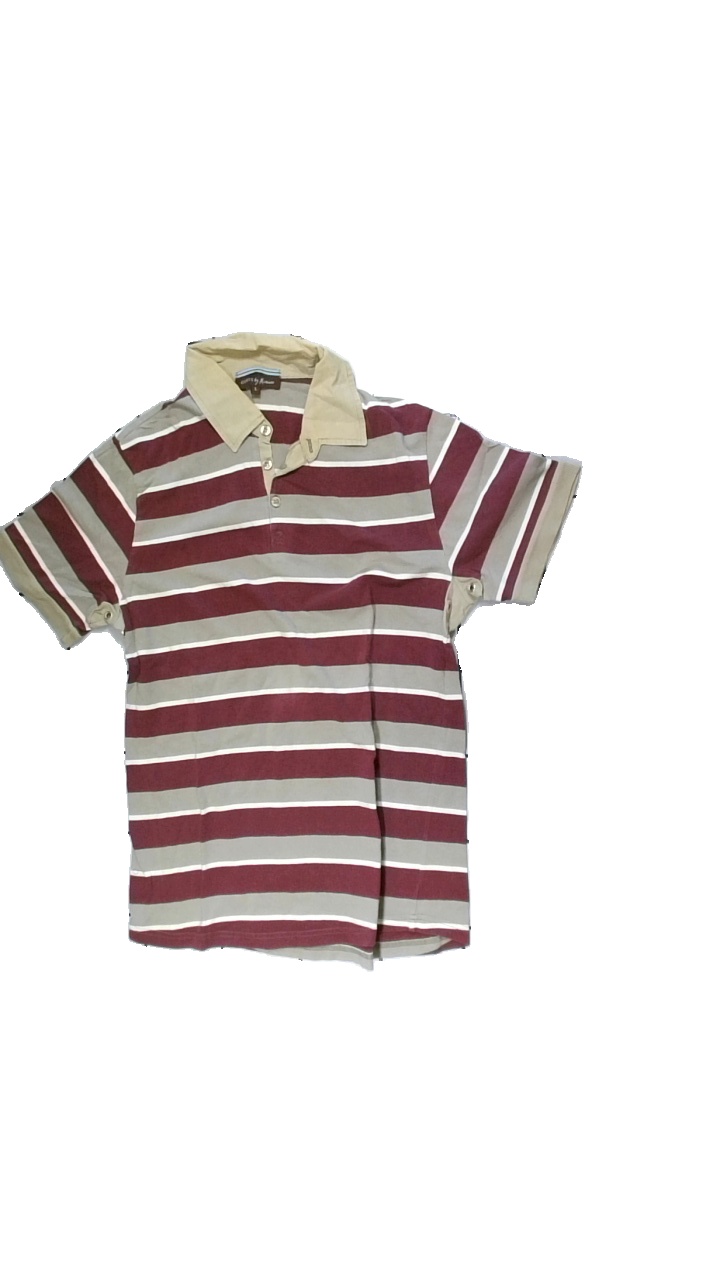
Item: Top (Men)
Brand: Guess
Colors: Multicolor, White, Red, Beige
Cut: V-collar
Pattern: Striped
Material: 100% cotton
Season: All
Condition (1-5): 2
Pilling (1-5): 4
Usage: Export
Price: <50